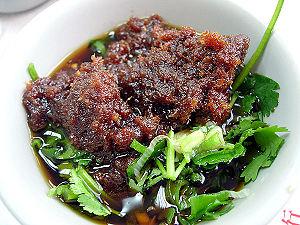
Fonds
La sauce shacha est un condiment chinois principalement utilisé au Fujian, à Chaozhou et à Taïwan. Elle est parfois appelée sauce sate à cause de la prononciation de son nom dans les dialectes min, bien qu'elle ne doive pas être confondue avec la sauce de cacahuètes sate, ni les brochettes indonésiennes sate.